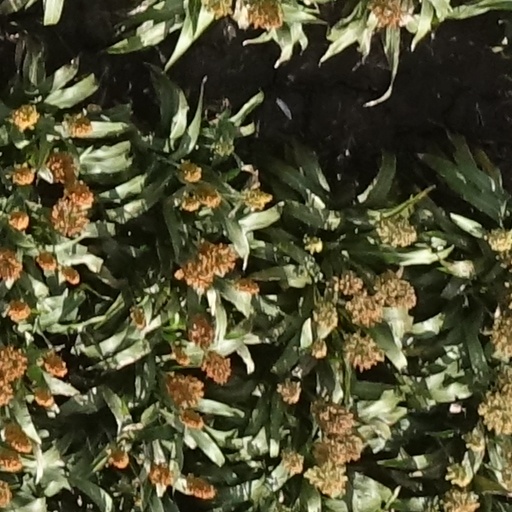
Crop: sorghum